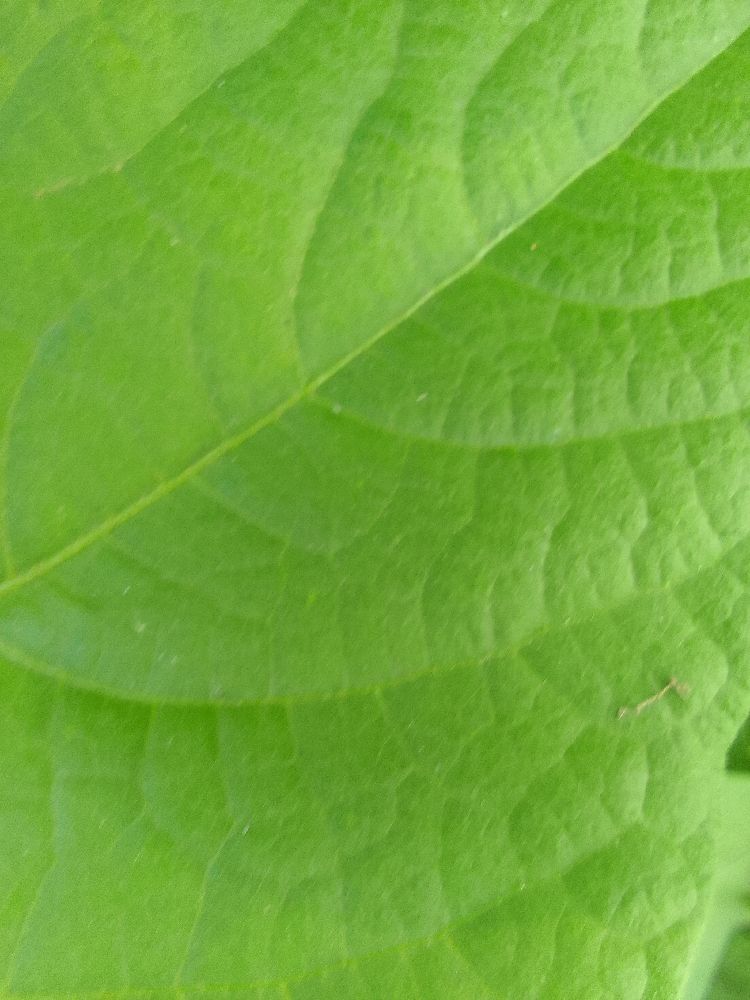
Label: healthy